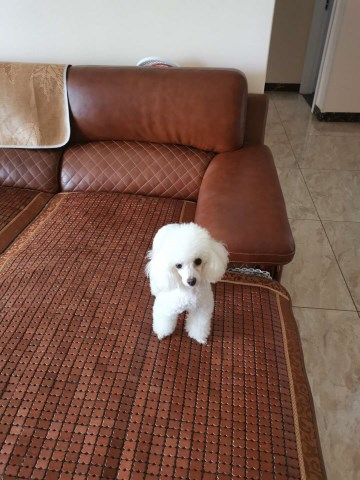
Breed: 2925-n000114-toy_poodle